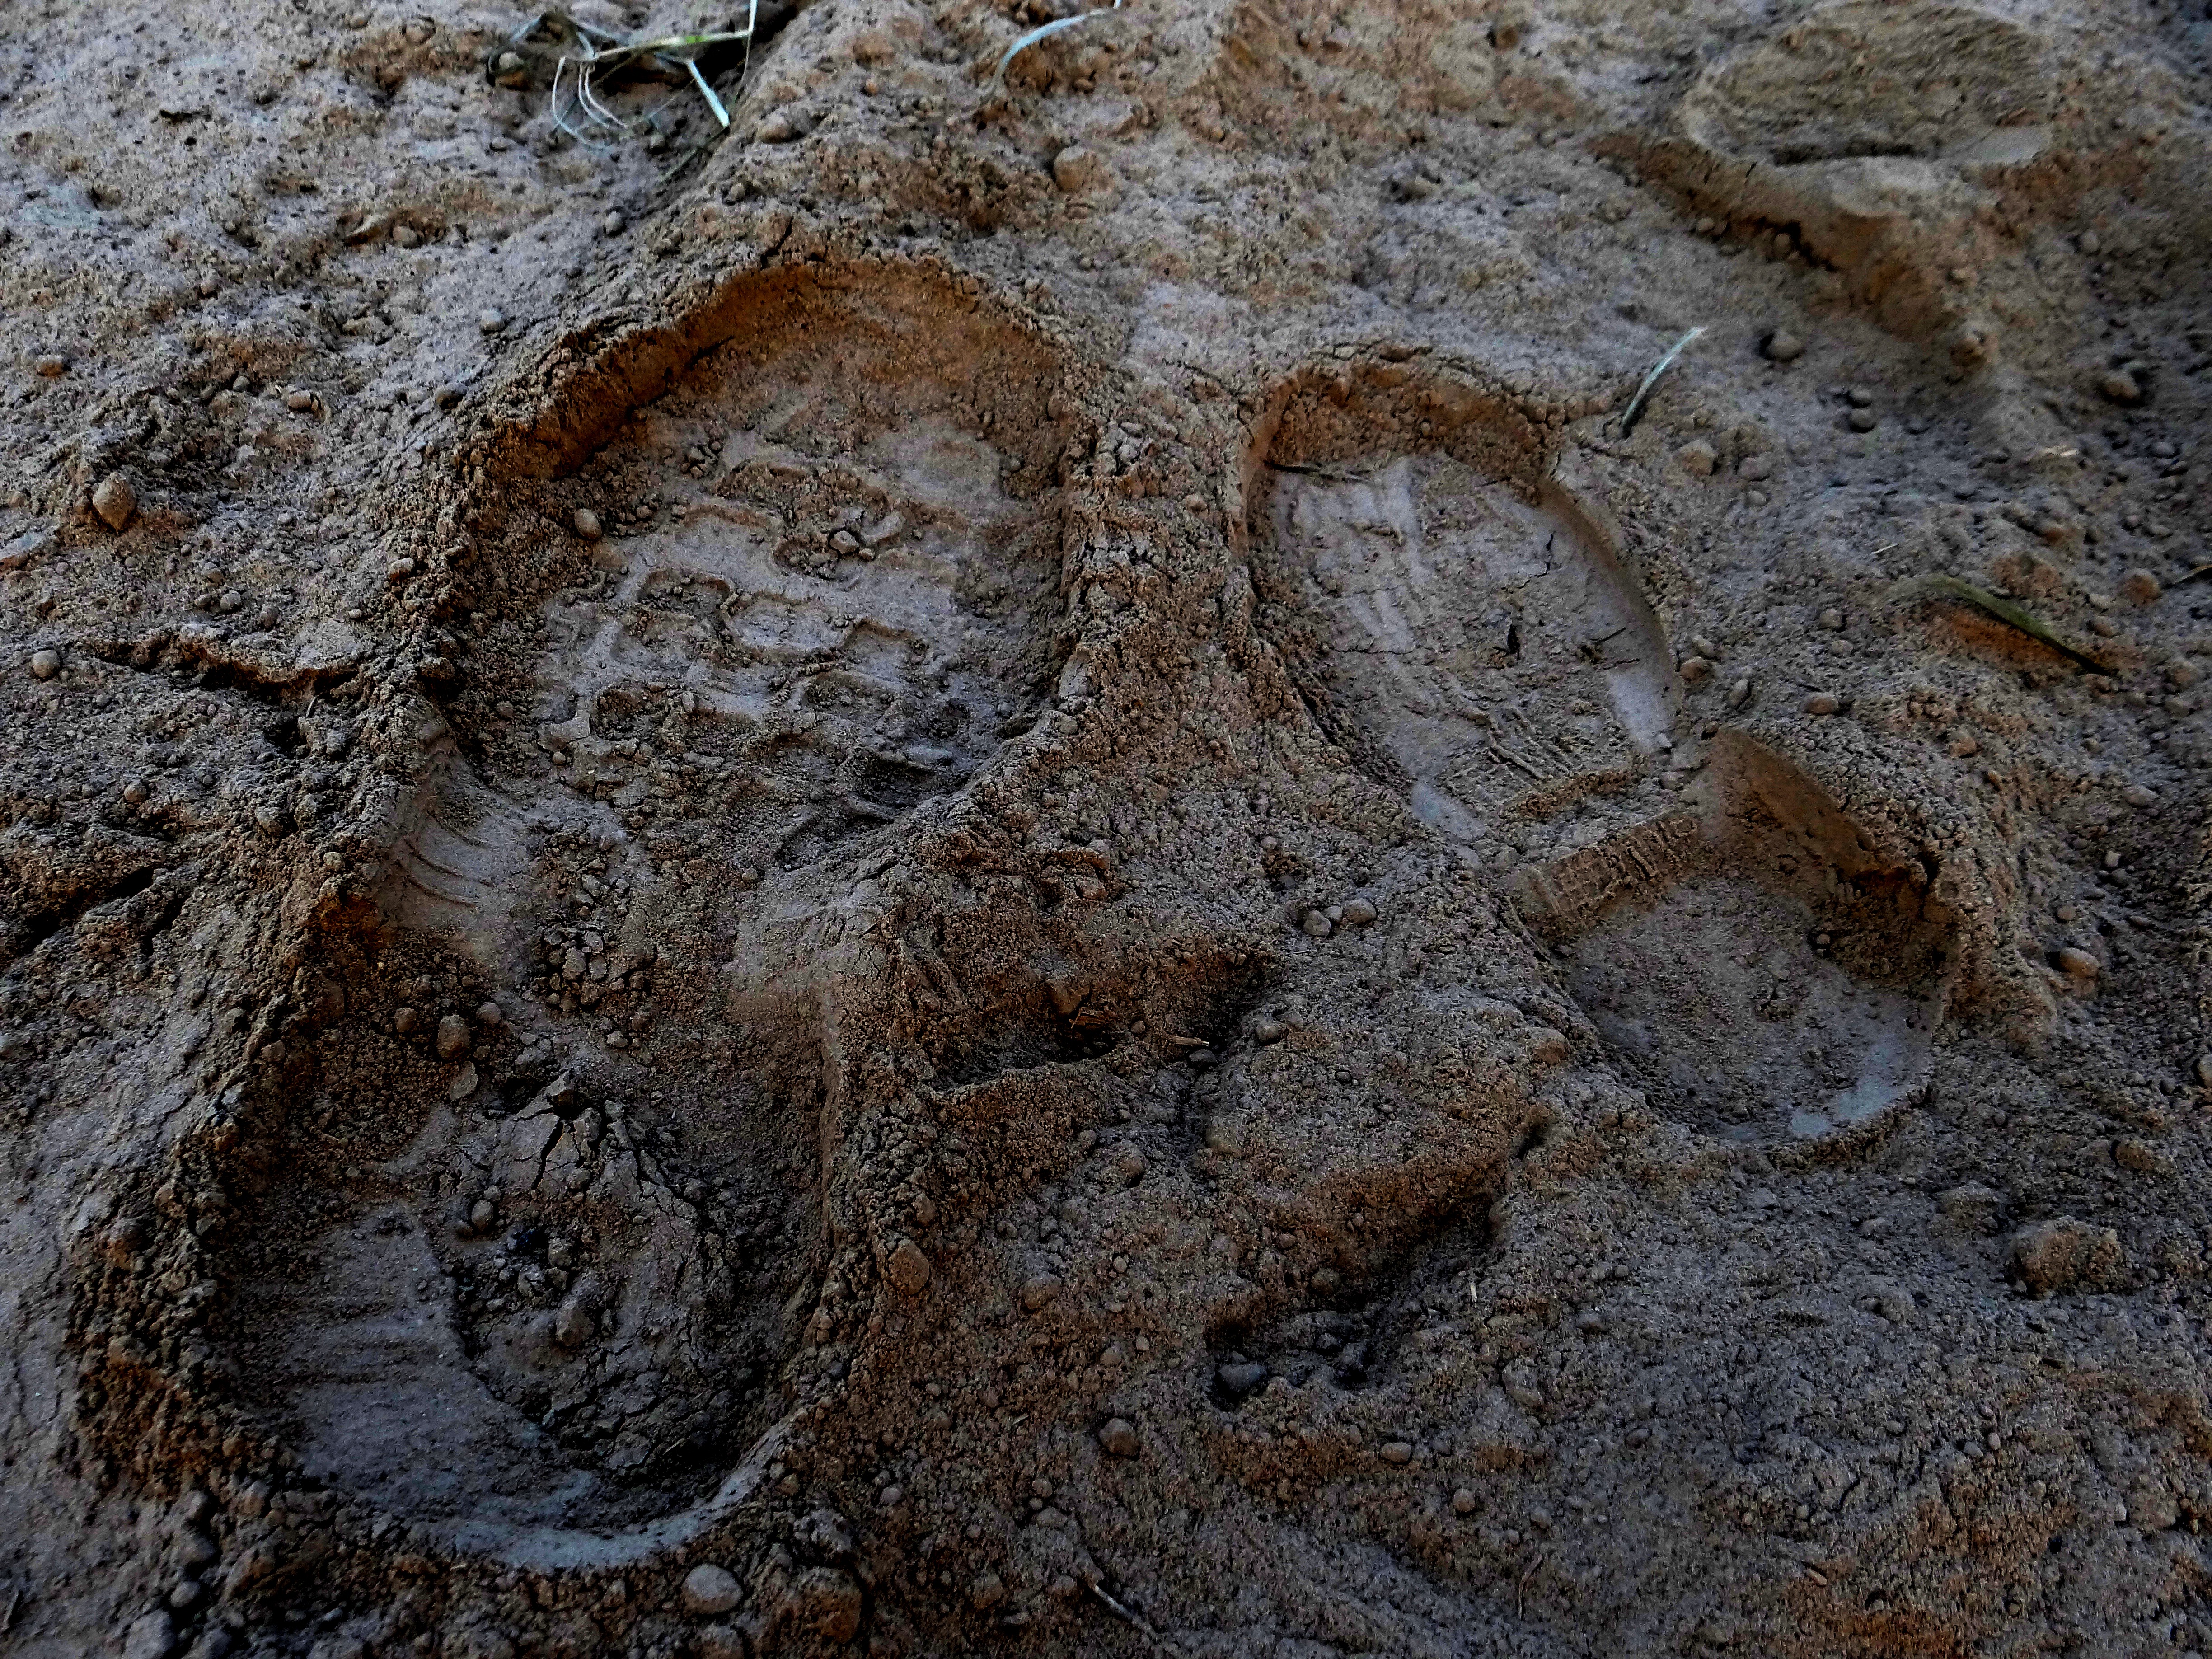
rock, walking, shoe, wood, texture, trunk, walk, print, dirt, mud, foot, soil, material, geology, foot prints, ancient history